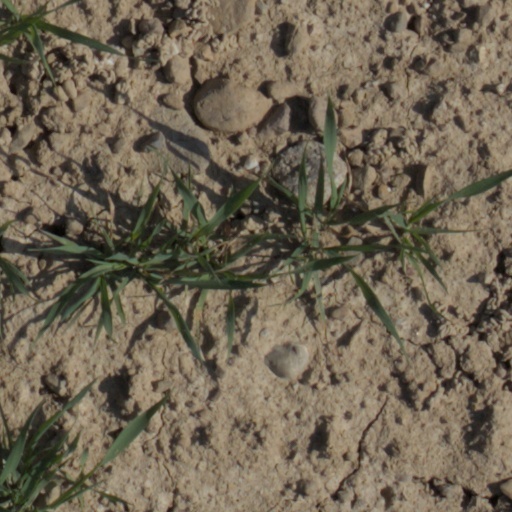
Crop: wheat